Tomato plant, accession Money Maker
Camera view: horizontal (90 deg, fisheye); turntable rotation: 210 degrees
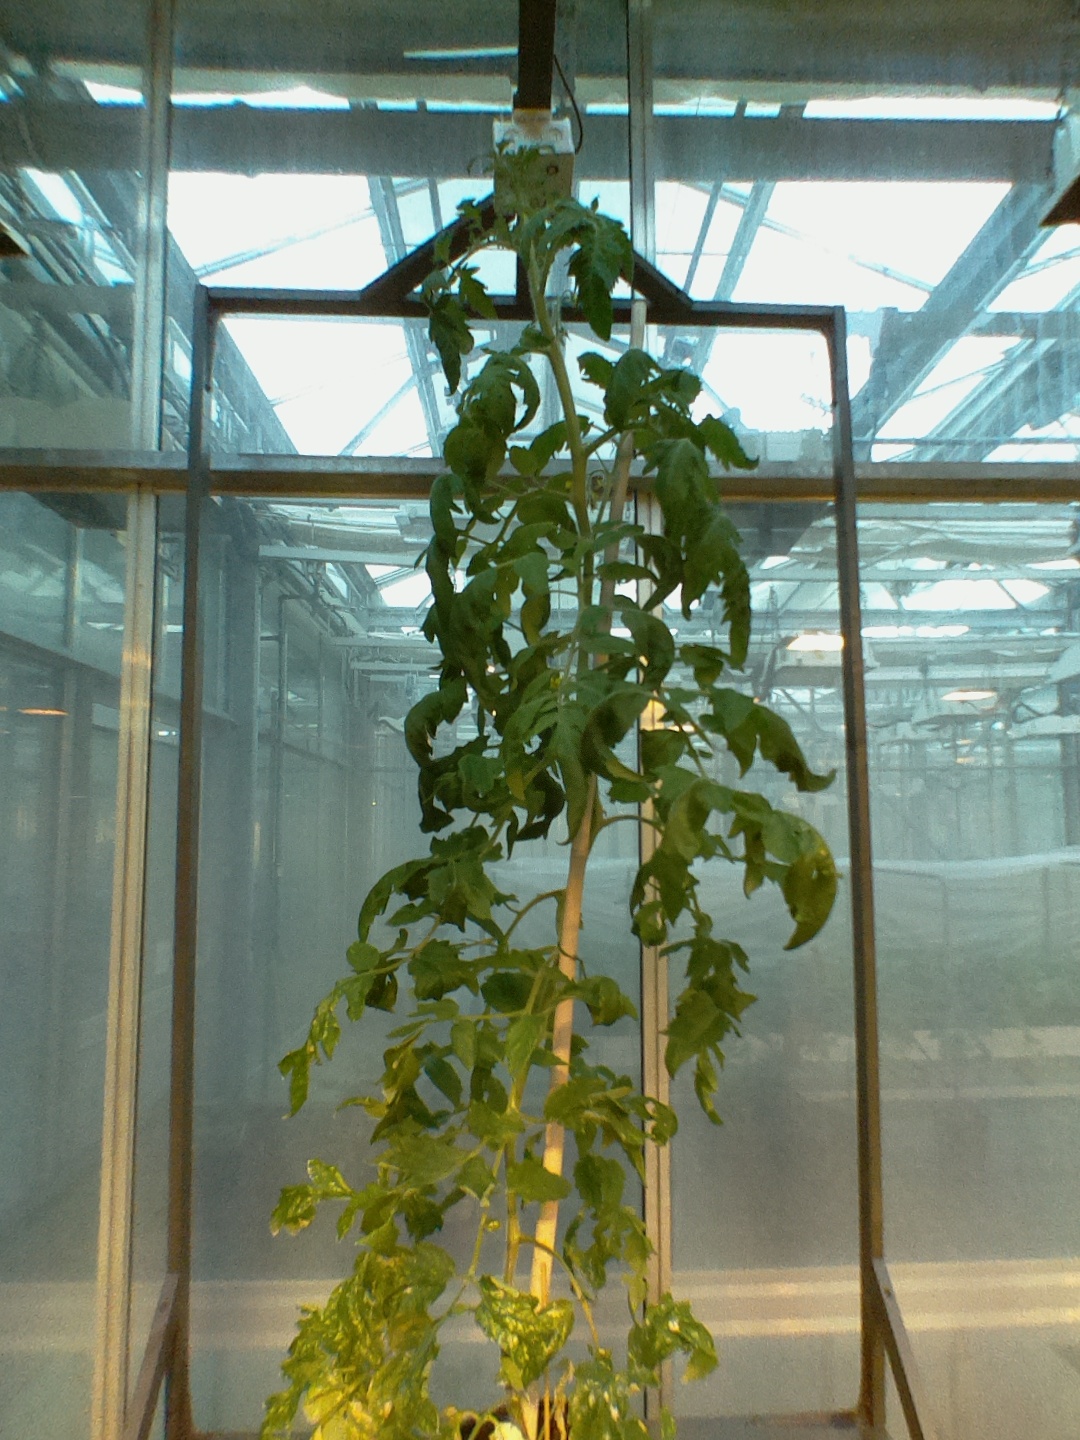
BBCH growth stage 70: Fruits at the main stem or branches visibles